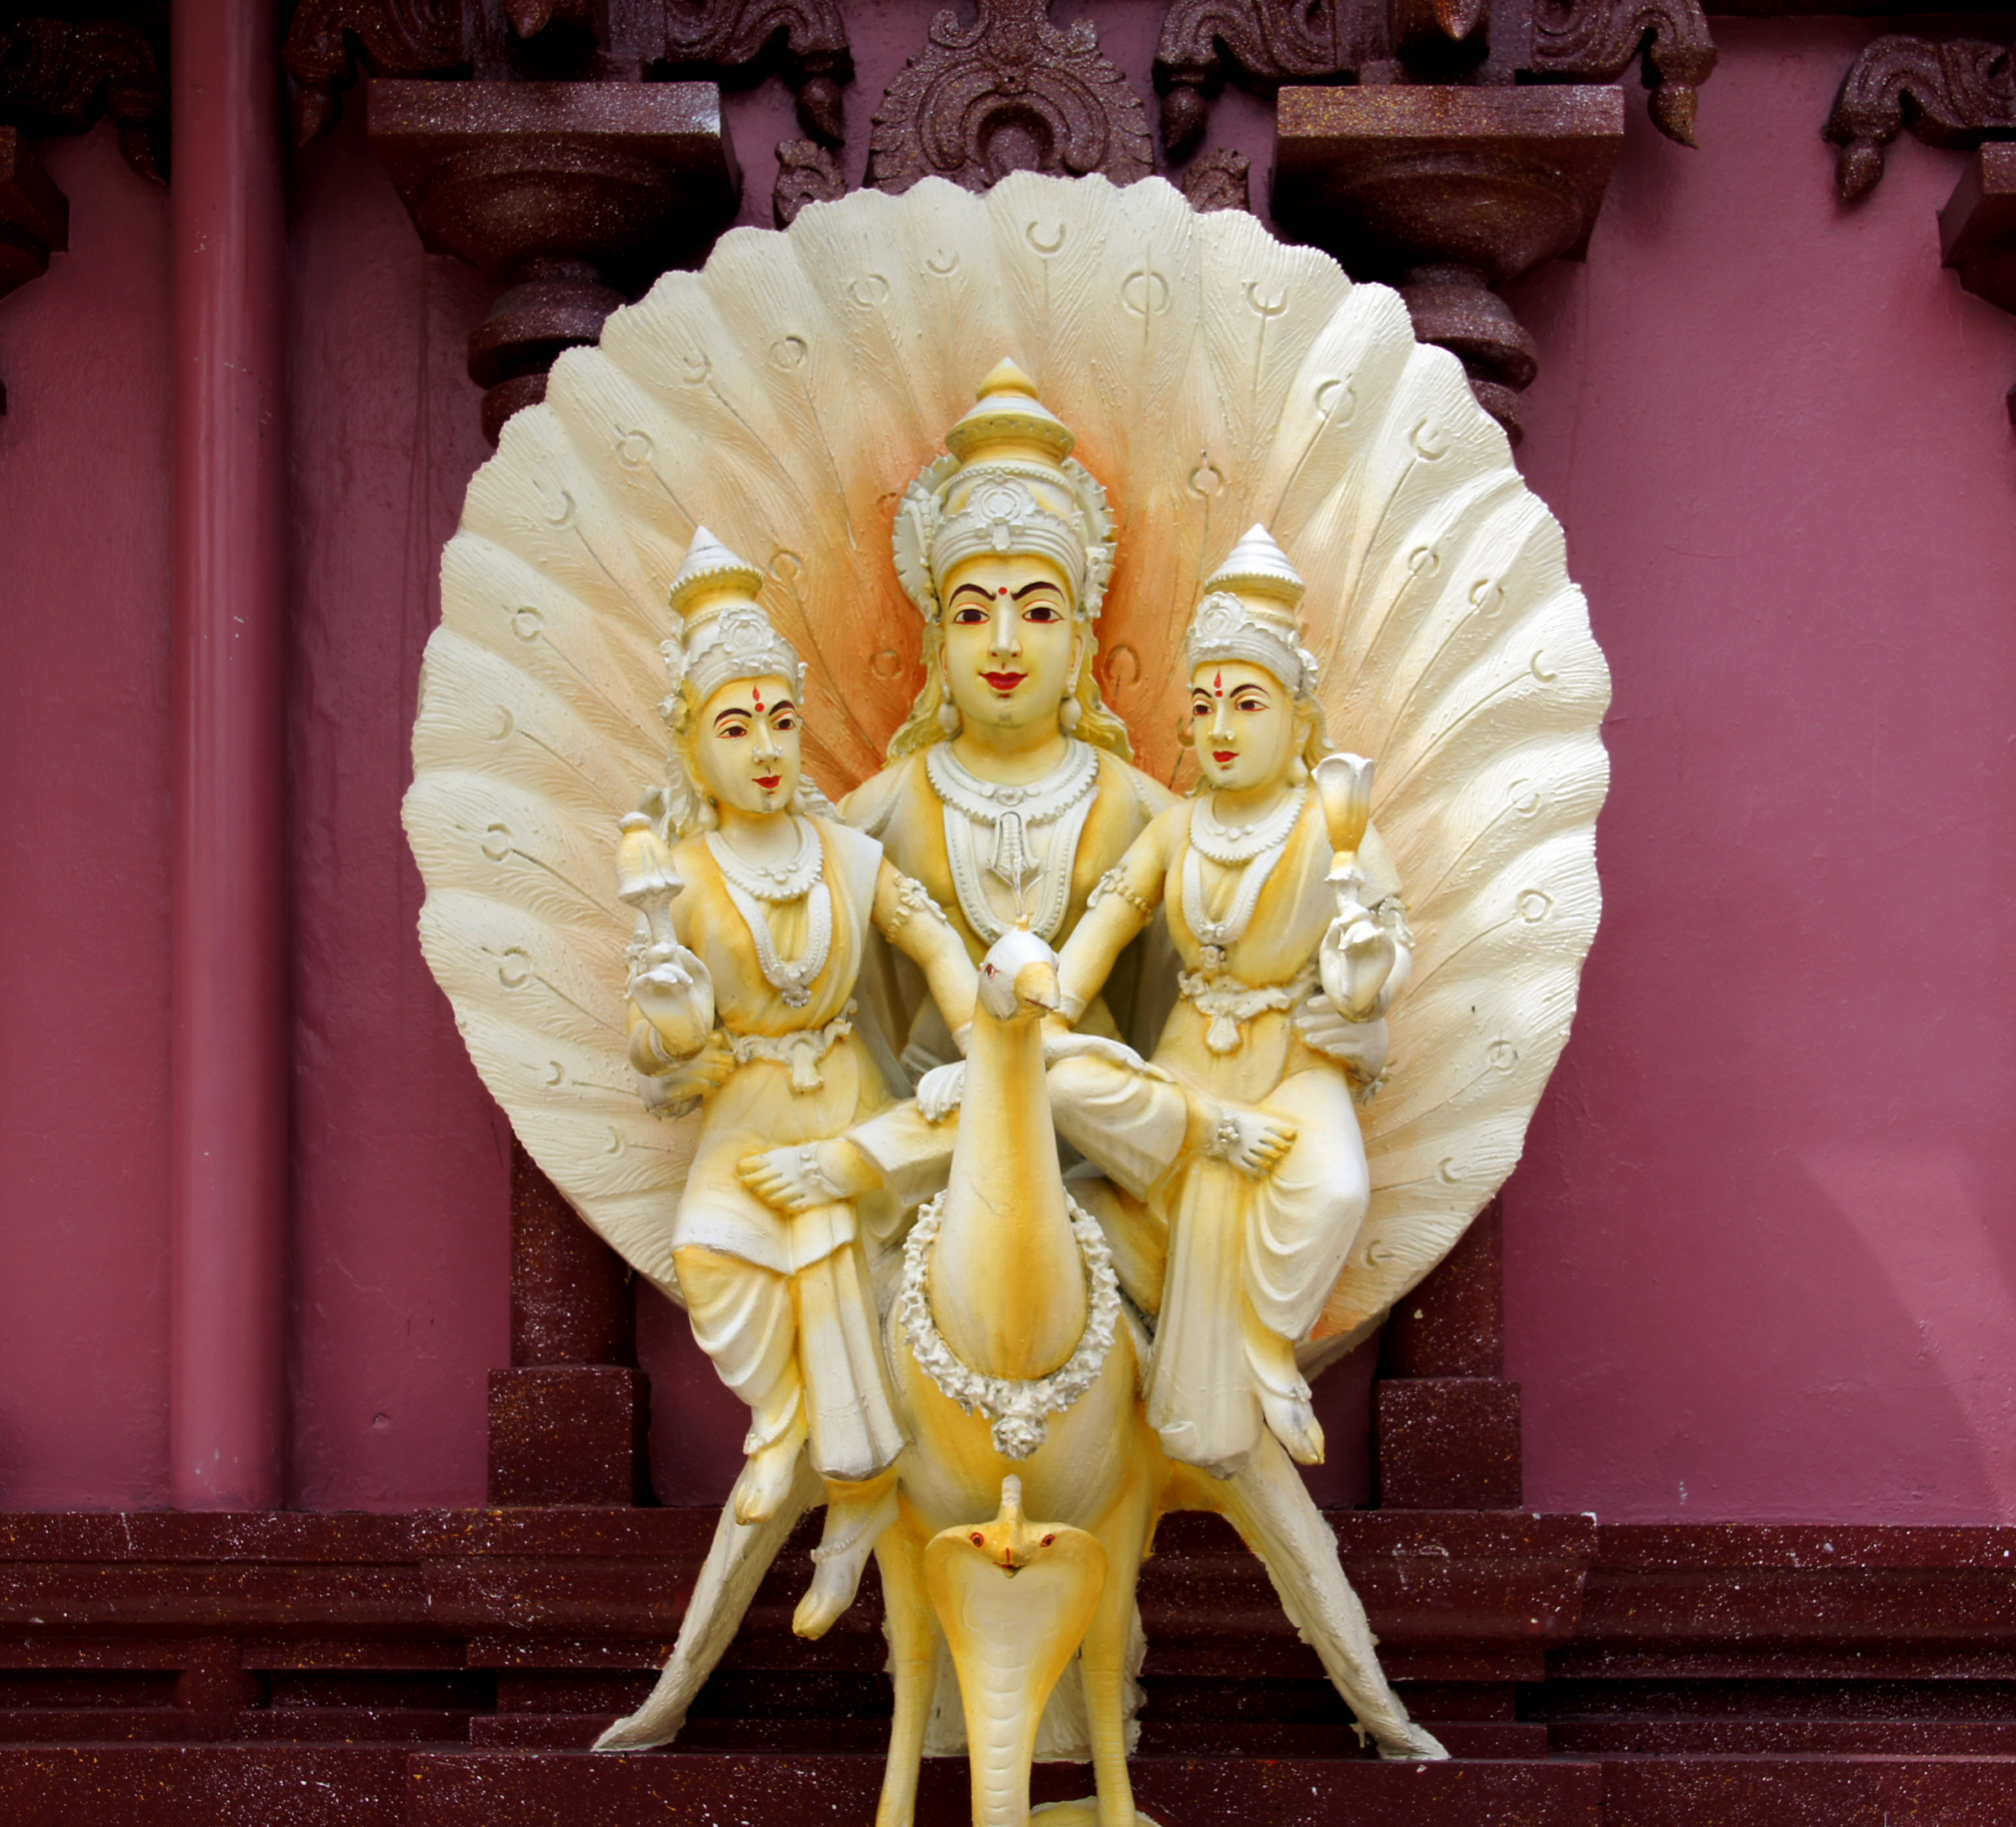
monument, statue, sculpture, art, temple, carving, hindu, maylasia, temples, hinduimages, johorbahru, johorbahruhindutemple, mythology, fictional character, gautama buddha, ancient history